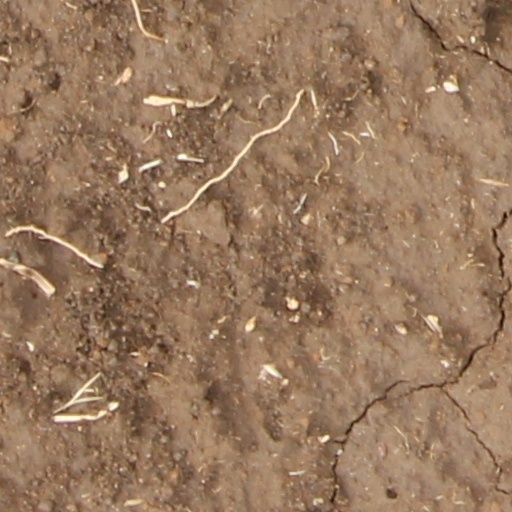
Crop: wheat